Leander Czerny

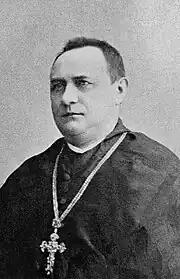
Leander Franz Czerny

Leander (Franz) Czerny (4 October 1859 – 22 November 1944) was an Austrian entomologist and priest. He was mainly interested in Diptera.